History of Rugby, Warwickshire

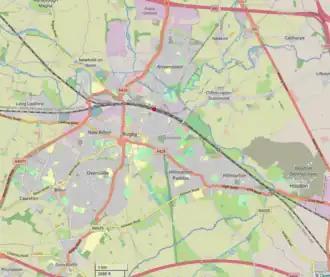
Rugby in 2018.

By the 1860s the junction had become extremely congested, so much so that it was not uncommon for trains to have to queue for hours to pass through. This caused much anger and frustration amongst travellers, for whom Rugby became a byword for delays. Charles Dickens lampooned it in his short story Mugby Junction (1866). To relieve this congestion a new line, later called the Midland Main Line, was built, taking a more direct route to London, avoiding Rugby. Much traffic was diverted onto the new line; Rugby remained one of the most important railway junctions in the country, but was no longer an all-important hub.